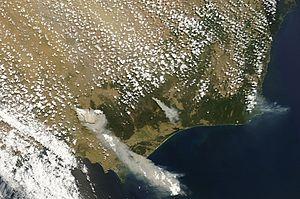
Les feux de végétation du Victoria de 2009 sont des incendies survenus durant la canicule australienne de février 2009 dans l'État de Victoria en Australie. L'essentiel des dégâts s'est produit autour de la date du 7 février 2009, jour aussi appelé « Samedi noir ».